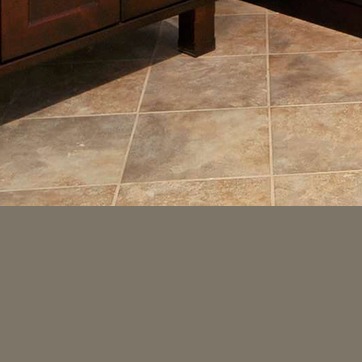
Material: tile